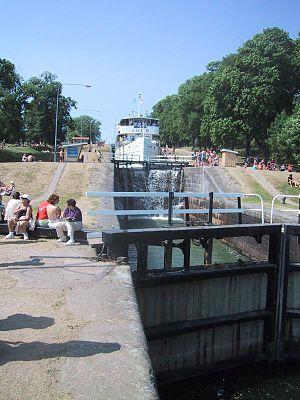
Berg est une localité suédoise située à 10 km au nord-ouest de Linköping. Elle est traversée par le canal Göta.
Ce qui suit est la liste des Historic Civil Engineering Landmarks, c'est-à-dire la liste des monuments historiques de génie civil, établie aux États-Unis par l' American Society of Civil Engineers depuis qu'elle a commencé le programme en 1964. Cette désignation est accordée à des projets, des structures et des sites situés aux États-Unis et dans le reste du monde. À compter de 2013, il y a plus de 260 éléments dans cette liste.